Lukang

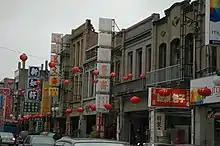
Street view in Lukang

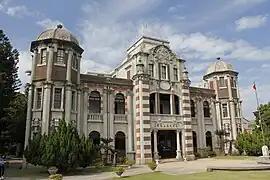
Lukang Folk Arts Museum, the former Koo's family mansion (see Koo Hsien-jung)

The township comprises 29 villages, which are Dayou, Zhongxing, Luojin, Shunxing, Pulun, Xingong, Yushun, Tungshi, Guocuo, Yongan, Jingfu, Taixing, Zhangxing, Xinghua, Longshan, Caiyuan, Jiewei, Zhaoan, Haipu, Yangcuo, Caozhong, Tounan, Shanlun, Dingpan, Toulun, Gouqi, Liaocuo, Tungqi and Dingcuo.